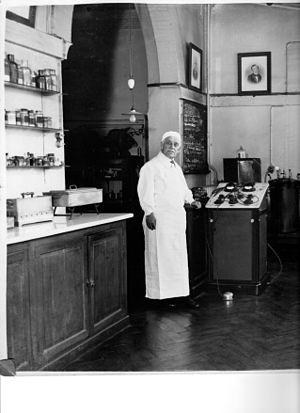
Le professeur Jean Sendrail (1872-1935) dans son laboratoire de pathologie chirurgicale de l'ancienne école vétérinaire de Toulouse
Jean Sendrail, né le 17 juin 1872 à Corronsac dans le canton de Montgiscard, mort le 4 juin 1935 à Toulouse, est un vétérinaire français qui fut professeur de chirurgie à l’École nationale vétérinaire de Toulouse et directeur de cet établissement.